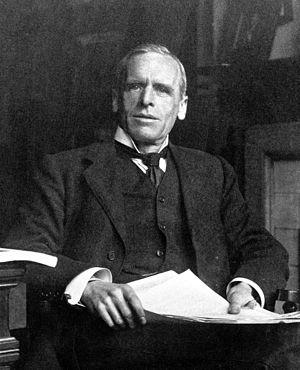
Ernest Henry Starling était un physiologiste anglais et pionnier de l'endocrinologie.